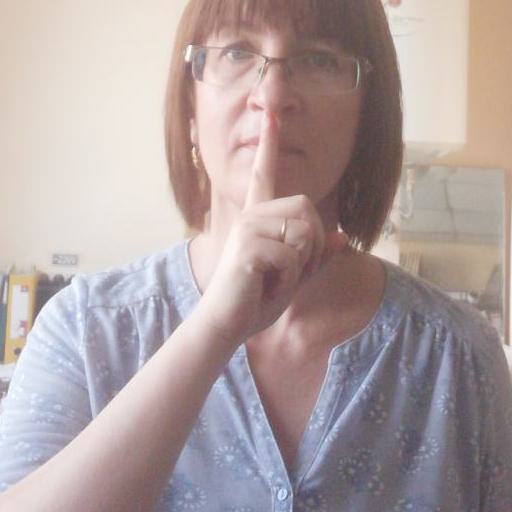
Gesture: mute